Paternal care

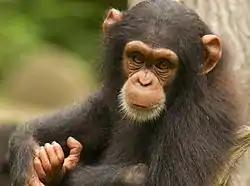
Chimpanzee ("Pan troglodytes)" infant

Haplorhini, a suborder of the order Primate, includes tarsiers, New World Monkeys, Old World monkeys, apes, and humans. Haplorhini is broken into two sister groups which are commonly distinguished by the characteristic of the primate nose: Catarrhini (narrow, turned-down nose) and Platyrrhini (flat nose). Paternal care is highly variable between the two sister groups and the species within them.